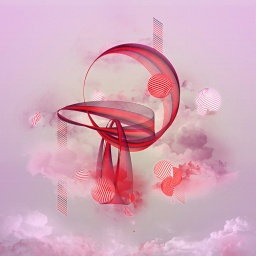
Lucy in the sky with red spheres